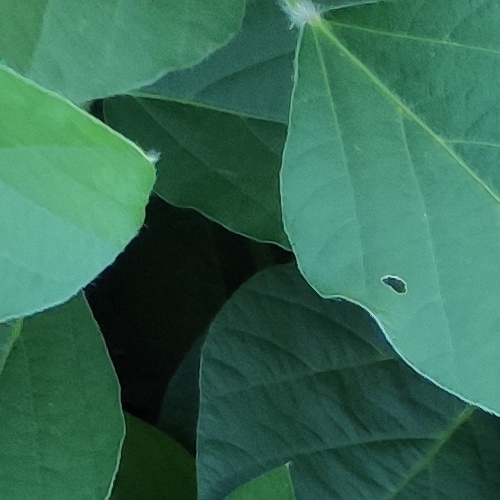
Label: Diabrotica_speciosa